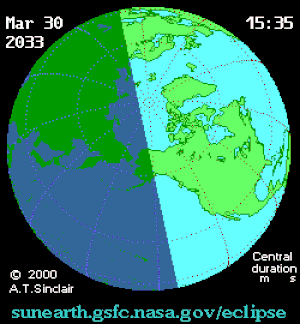
Une éclipse solaire totale aura lieu le 30 mars 2033.